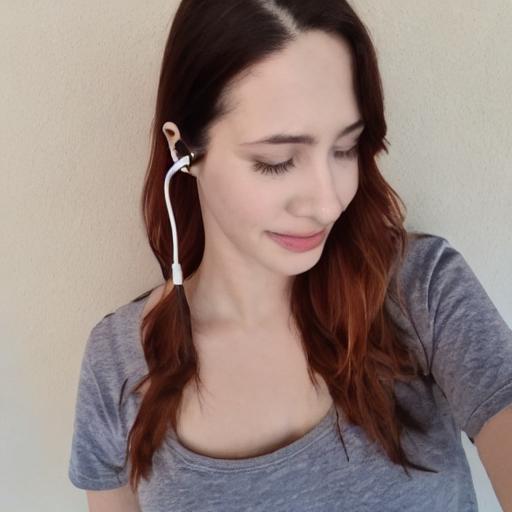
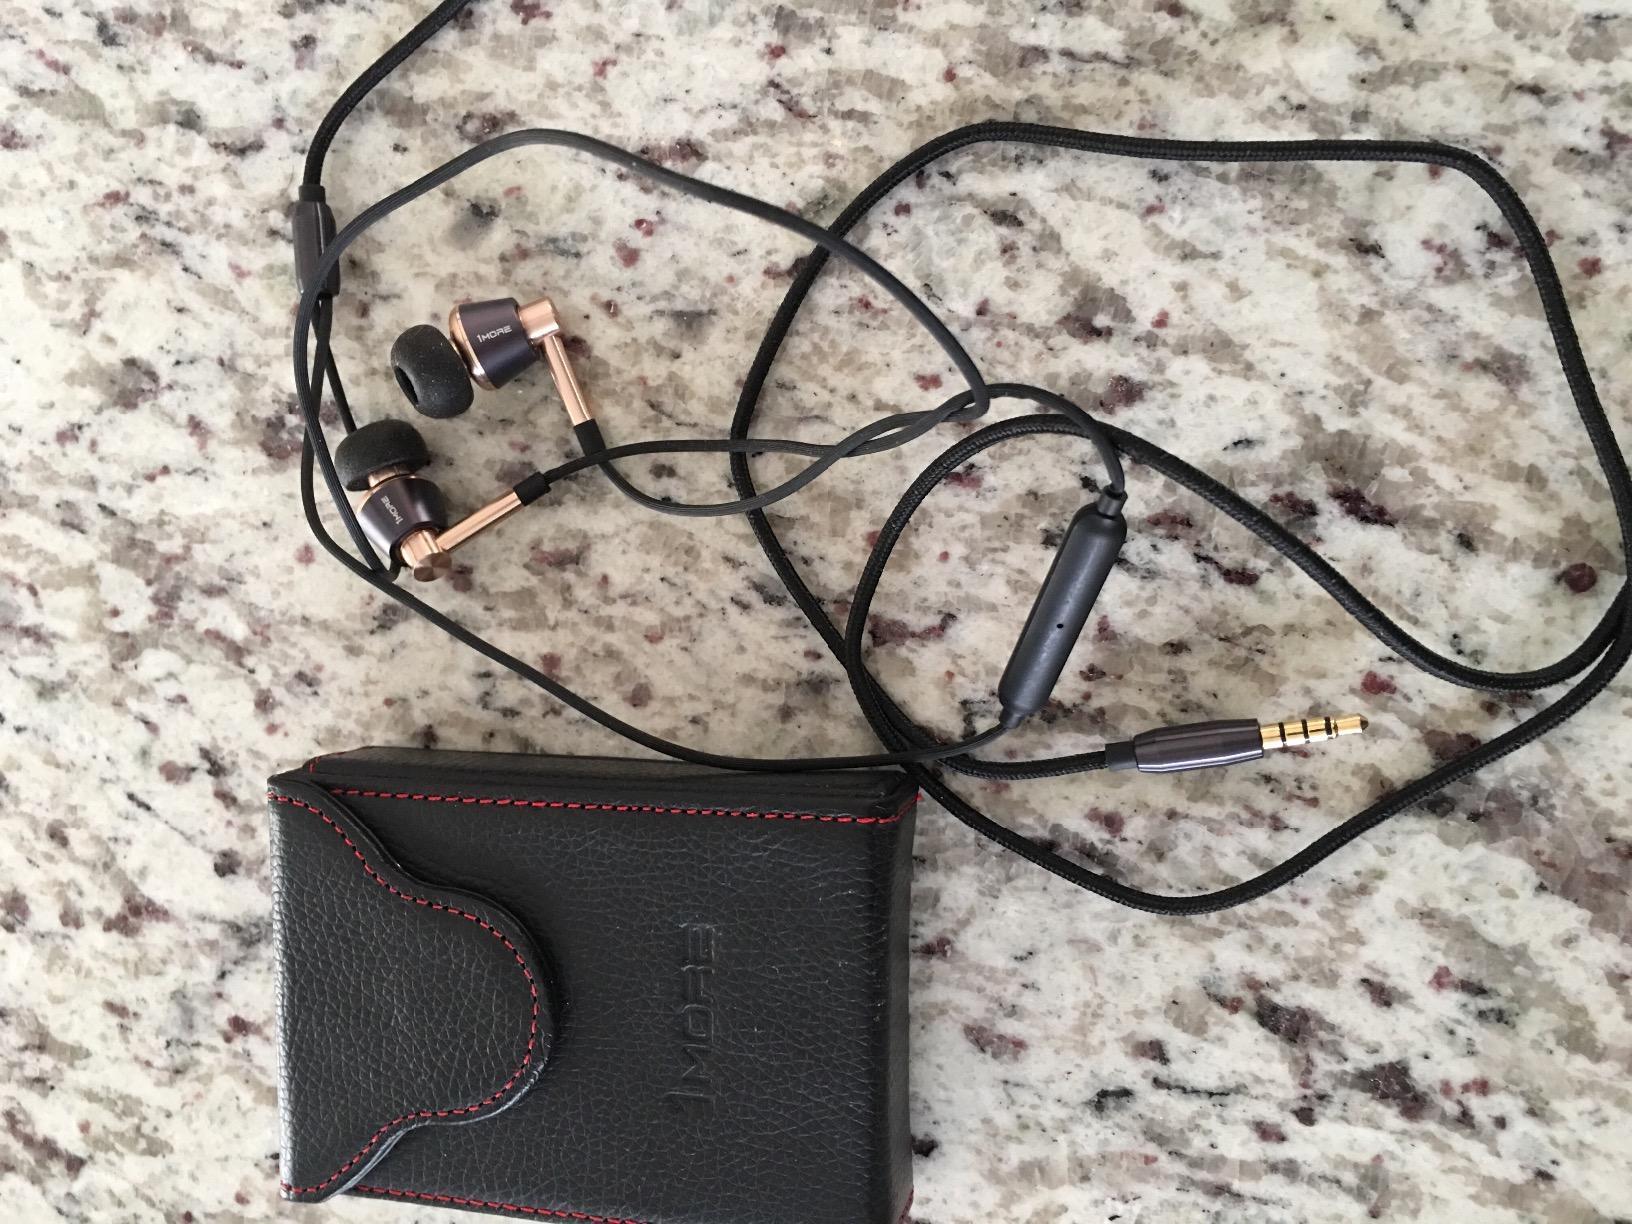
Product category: headphones
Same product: no